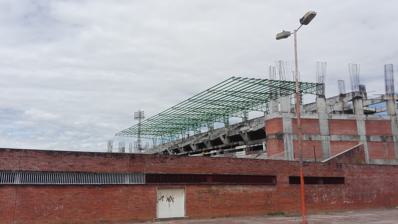
Building: Estadio Guillermo Plazas Alcid
Country: Colombia
Year built: 1980
Estadio Guillermo Plazas Alcid View of stadium in 2024 Location Neiva , Colombia Coordinates 2°56′09″N 75°16′49″W / 2.935824°N 75.280206°W / 2.935824; -75.280206 Capacity 12,000 Surface grass Construction Opened November 28, 1980 ( 1980-11-28 ) Renovated 2016-2023 Reopened 2023 Tenants Atlético Huila Estadio Guillermo Plazas Alcid is a multi-purpose stadium in Neiva , Colombia . It is currently used mostly for football matches. Built in 1980, the stadium has a capacity for 12,000 people. Atlético Huila plays its home matches at this stadium. The history of the stadium goes way back to the 1950s, when a group of young people decided to clean a minefield, in order to give it the shape of soccer field. This project lasted about a week, and ended up being called "The Desnucadero". Nevertheless, it was until 1964 thanks to the famous brick march, led by the mayor elect of the time Guillermo Plazas Alcid and his right hand Senator Díaz Parra, in addition to which college students and citizens participated, that the idea of having a soccer stadium was taking shape. Construction was consolidated thanks to the donation of a piece of land in the La Libertad neighborhood by the Municipal Government for the designation of Neiva as the venue for the 1980 National Sports Games, and the stadium officially opened on 28 November 1980. Its first renovation was between 1992 and 1995, which consisted of the creation of the east stand built under the term of governor Luis Enrique Ortiz. In January 2015, works began on a $20 million renovation project, scheduled for completion by November 2016. However, on 19 August 2016, a fatal accident occurred when a slab of concrete fell, killing four and seriously wounding ten others. After that, construction was halted for almost five years. Construction finally resumed in August 2021, with the project scaled down. The scaled down renovation was finally finished in July 2023, with the capacity being reduced to 12,000, to be ready for the 2023 Finalizacion league season. References